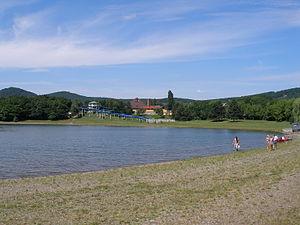
Zemplínska šírava est un lac de barrage situé au nord est de la ville de Michalovce. Il est une base pour le tourisme et est également utilisé et comme réserve d'eau pour la centrale thermique de Vojany.